Lambda

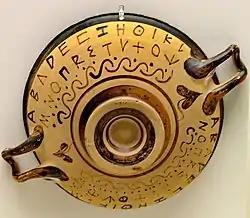
The Greek alphabet on a black figure vessel, with a Phoenician-lamed-shaped lambda. The gamma has the shape of modern lambda.

The Roman and Byzantine, which served as both the pound mass unit and liter volume unit, were abbreviated in Greek using lambda with modified forms of the iota subscript ⟨λͅ⟩. These are variously encoded in Unicode. The Ancient Greek Numbers Unicode block includes 10183 (𐆃) as well as 𐅢, which is described as 10162 but was much more common as a form of the litra sign. A variant of the sign can be formed from 0338 and either 039B (Λ̸) or 03BB (λ̸).